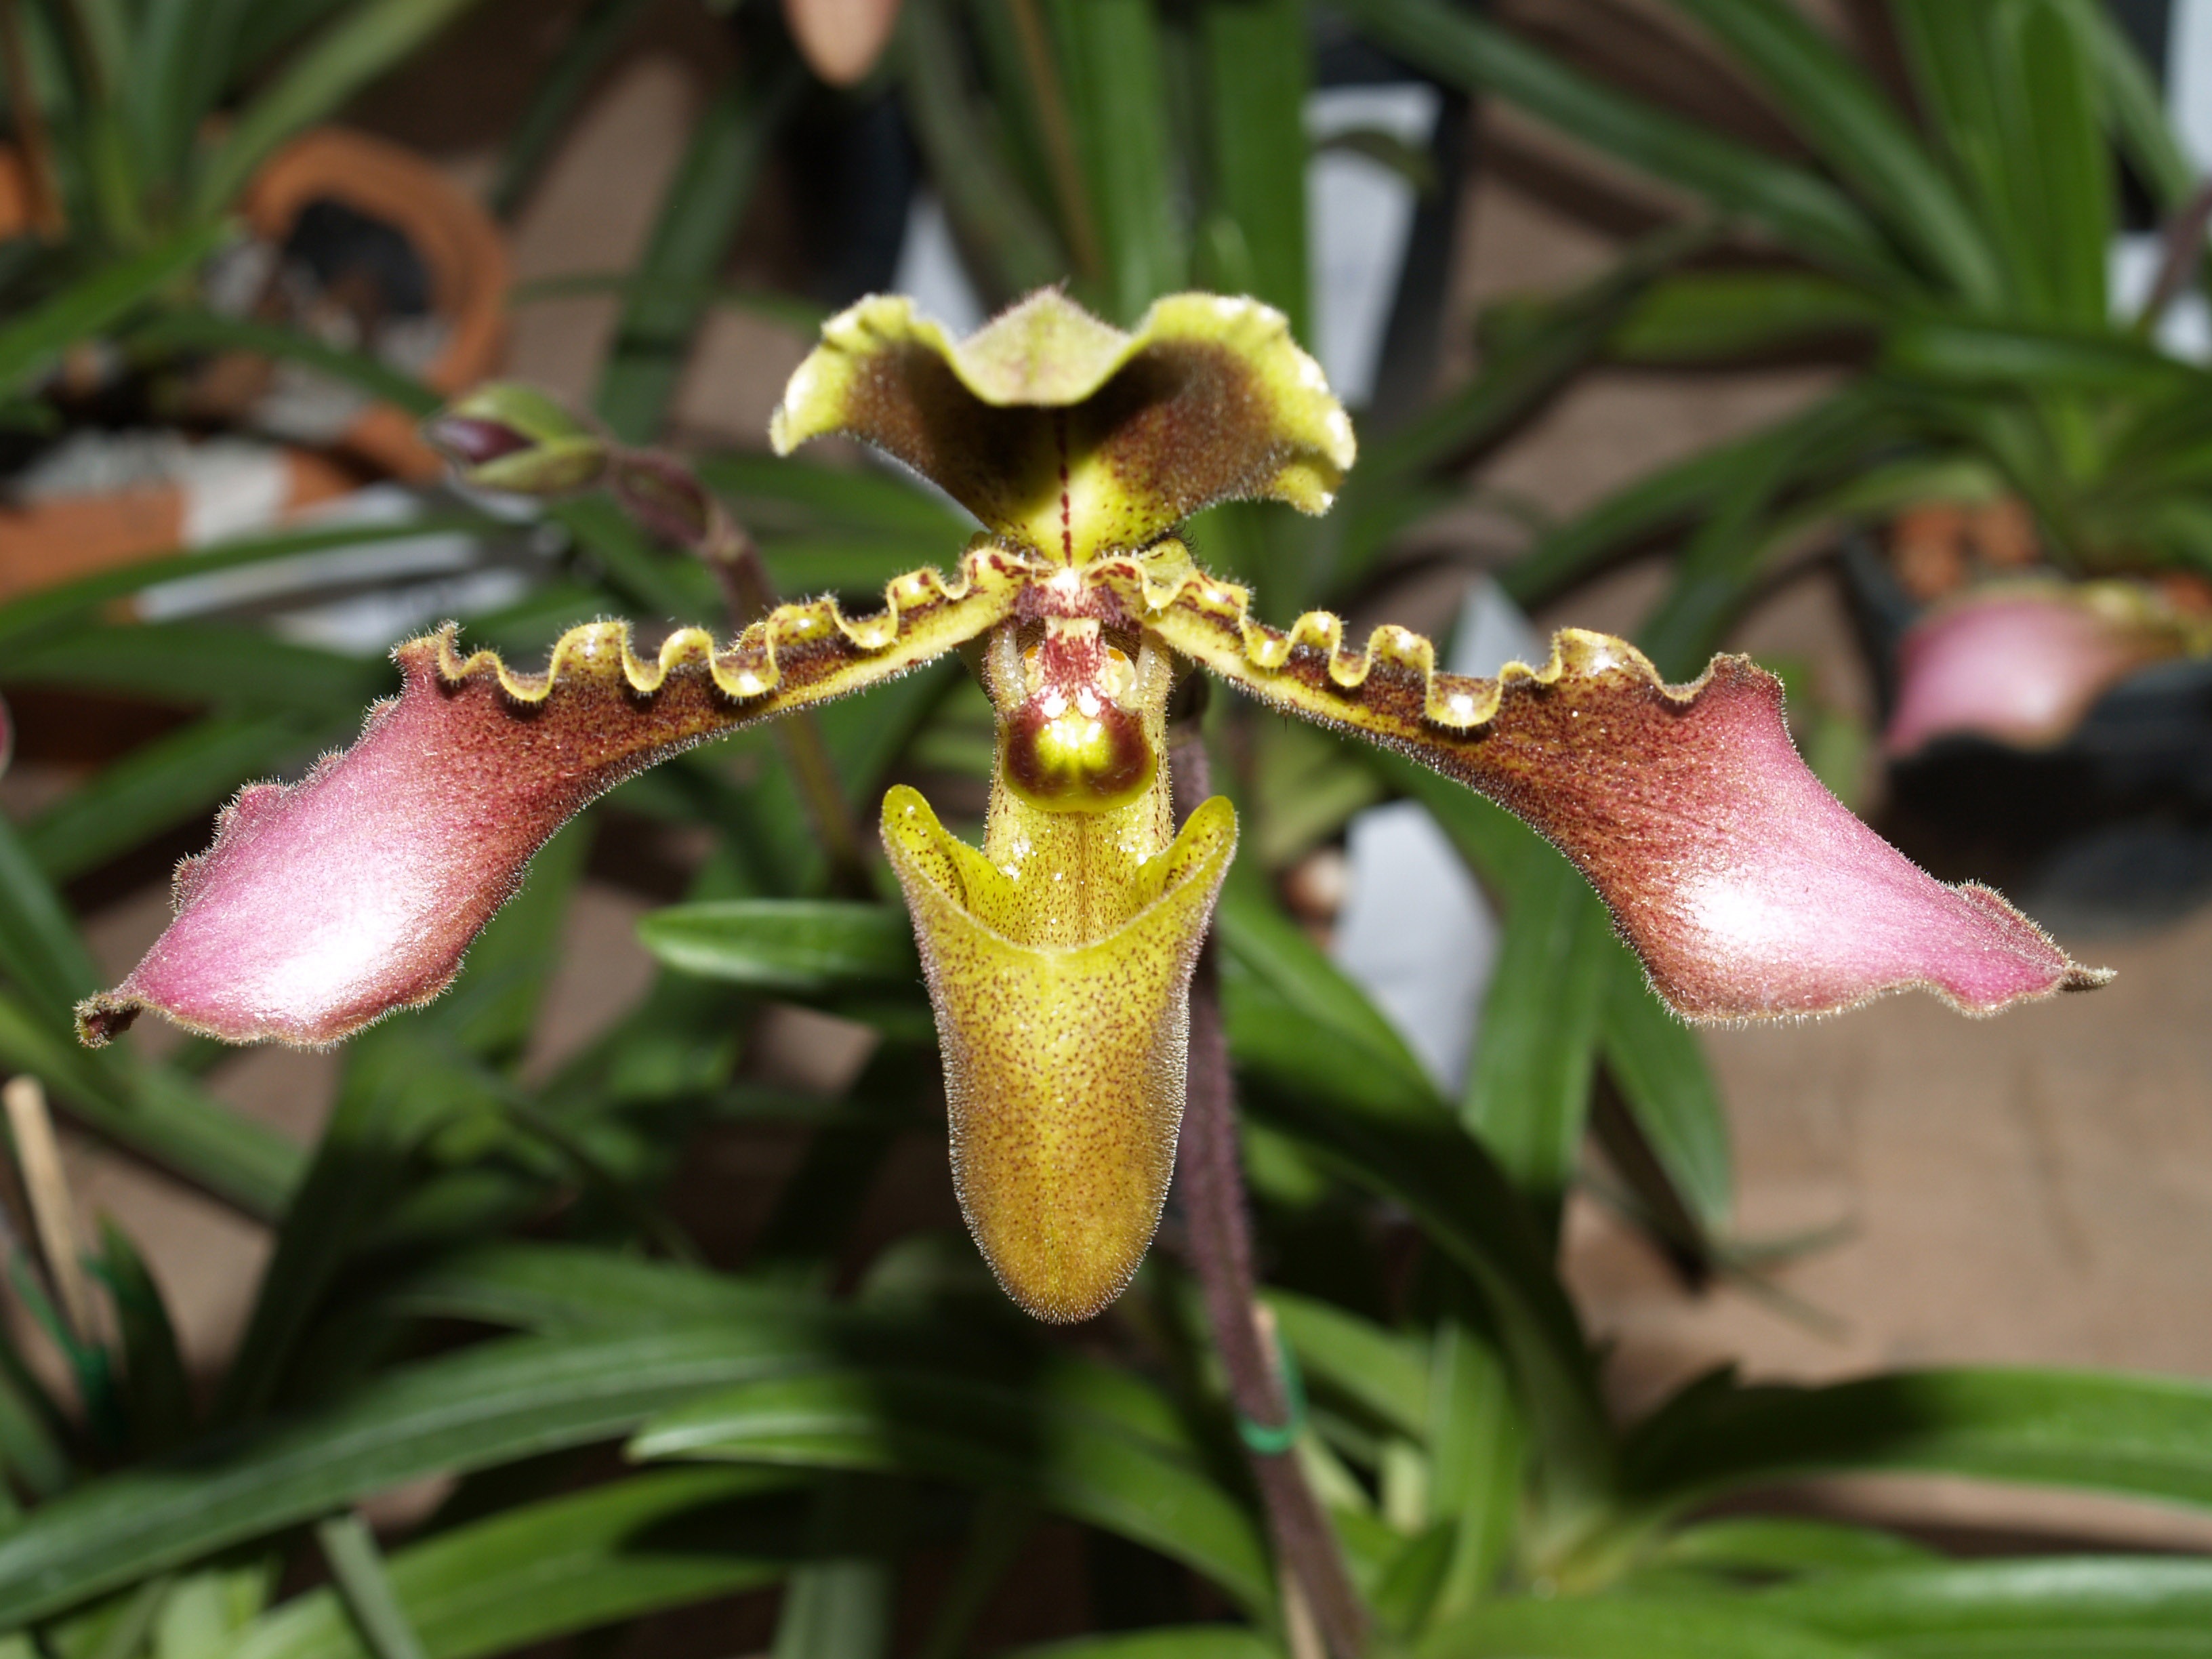
nature, branch, blossom, growth, plant, flower, purple, petal, bloom, summer, daisy, foliage, bouquet, decoration, spring, tropical, lush, color, natural, clean, botany, pink, flora, botanical, orchid, wildflower, luxury, ornate, decorative, violet, blowing, bright, head, beautiful, conservation, event, exotic, ophrys, bud, oriental, elegance, individual, carpel, cypripedium, macro photography, flowering plant, phalanxes, cattleya, epidendrum, dendrobium, land plant, fly orchid